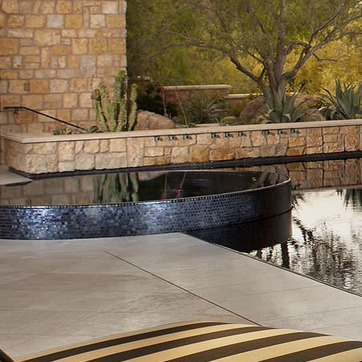
Material: water